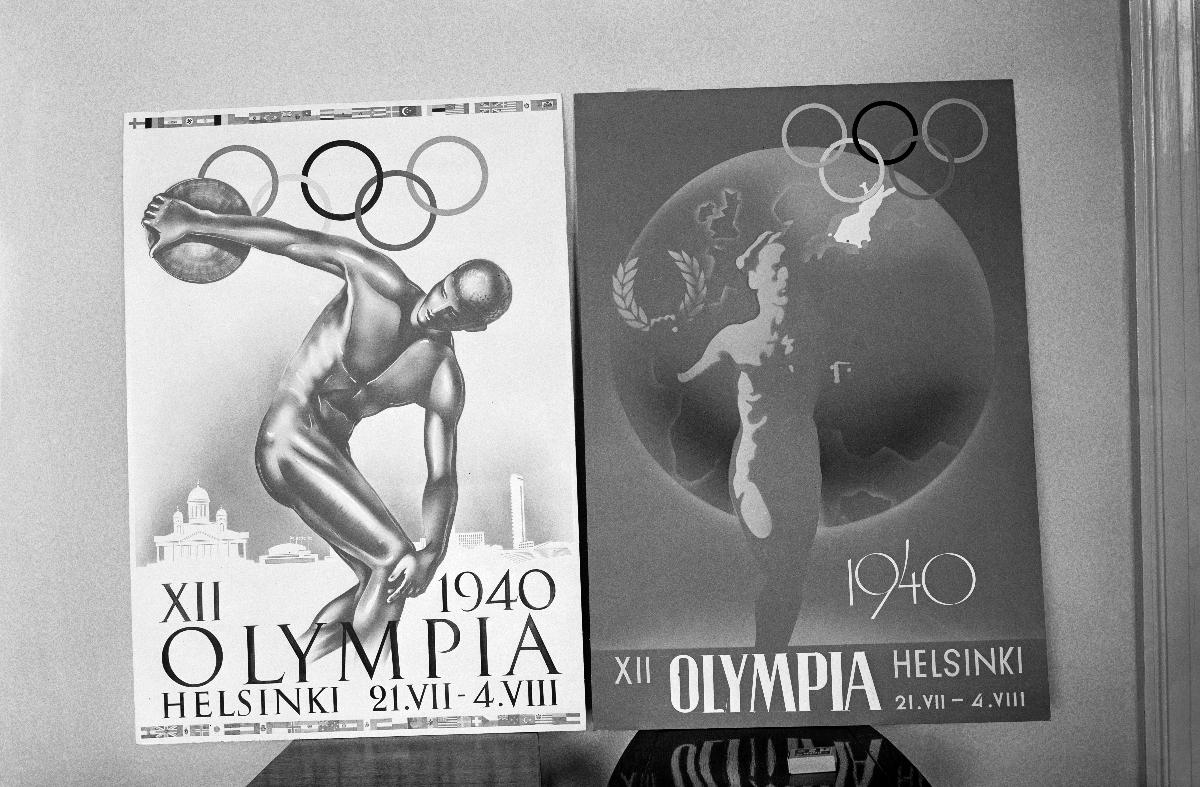
Helsingin Olympialaisten 1940 julistekilpailu
Helsingfors Olympiska spel 1940 affischtävlan; Helsinki Olympic Games 1940 poster competition
sisällön kuvaus: Helsingin Olympialaisten 1940 julistekilpailun ehdotuksia, Helsinki 1938. Kuvassa vas. "Valkean kaupungin kisat" (Olof Eriksson), oik. "Suomen asema maapallolla tunnetuksi saman tien" (Aarno Knuus). content description: Helsinki Olympic Games 1940 poster proposals, Helsinki 1938. Picture shows on the left "Valkean kaupungin kisat" (Olof Eriksson), right "Suomen asema maapallolla tunnetuksi saman tien" (Aarno Knuus). innehållsbeskrivning: Helsingfors Olympiska spel 1940 plakatförslag, Helsingfors 1938. På bilden till vänster "Valkean kaupungin kisat" (Olof Eriksson), höger "Suomen asema maapallolla tunnetuksi saman tien" (Aarno Knuus).
Kuvaaja: Sundström, Hugo, kuvaaja
Vuosi: 1938
Paikka: Suomi, Uusimaa, Helsinki
Aiheet: olympialaiset; julisteet; mainosjulisteet; urheilu; HBL; Olympics; posters; sports; olympic games; advertisement; olympiska spelen; affischer; idrott; sport; planscher; reklam; reklamaffischer